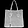
Label: Bag